Saakshyam

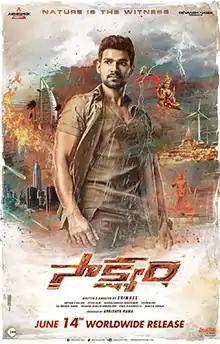
Theatrical release poster

Saakshyam is a 2018 Indian Telugu-language fantasy action film written and directed by Sriwass, and produced by Abhishek Pictures. It stars Bellamkonda Sreenivas, Pooja Hegde and Jagapathi Babu. The plot depicts Viswa (Bellamkonda Sreenivas), a rich NRI who falls in love with Soundarya Lahari (Pooja Hegde), follows her to India but gets tangled in issues involving her family. However, he later realises that it is nature which brought him back to his native place to accomplish a mission.